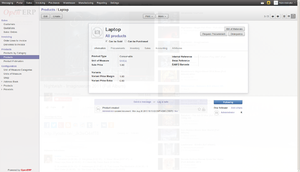
Odoo, anciennement OpenERP et Tiny ERP, est initialement un progiciel open-source de gestion intégré comprenant de très nombreux modules permettant de répondre à de nombreux besoin de gestion des entreprises, ou de gestion de la relation client. Le logiciel est utilisé par plus de quatre millions d’utilisateurs pour gérer leurs entreprises à travers le monde. Odoo est le système ERP open-source le plus populaire.